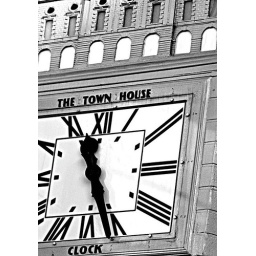
Town house clock in dundee city centre